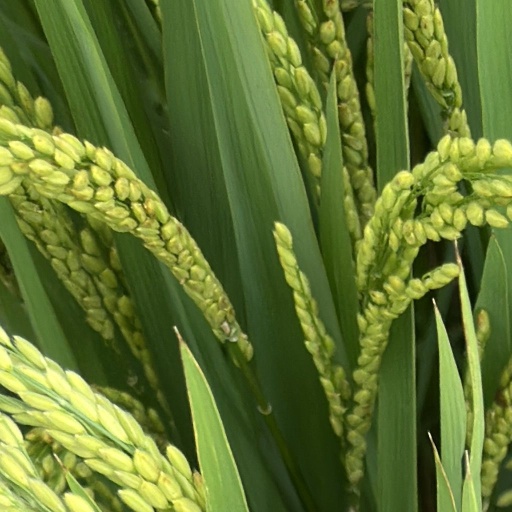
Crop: rice